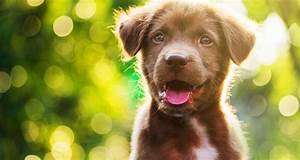
Label: dog